Estonia in World War II

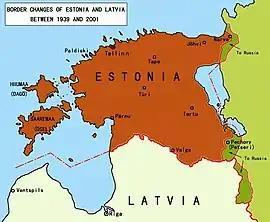
Border changes of Estonia after World War II.

The Soviet 8th Army launched the initial attack of the Narva Offensive at Auvere Railway Station. The 44th Infantry Regiment and the 1st Estonian Regiment repulsed it inflicting heavy losses to the Soviets. The III SS Panzer Corps were evacuated from Narva and the front was settled on the Tannenberg Line at the Sinimäed Hills on 26 July.